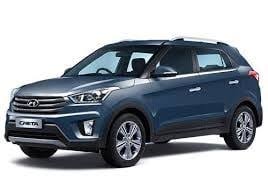
Label: noambulance